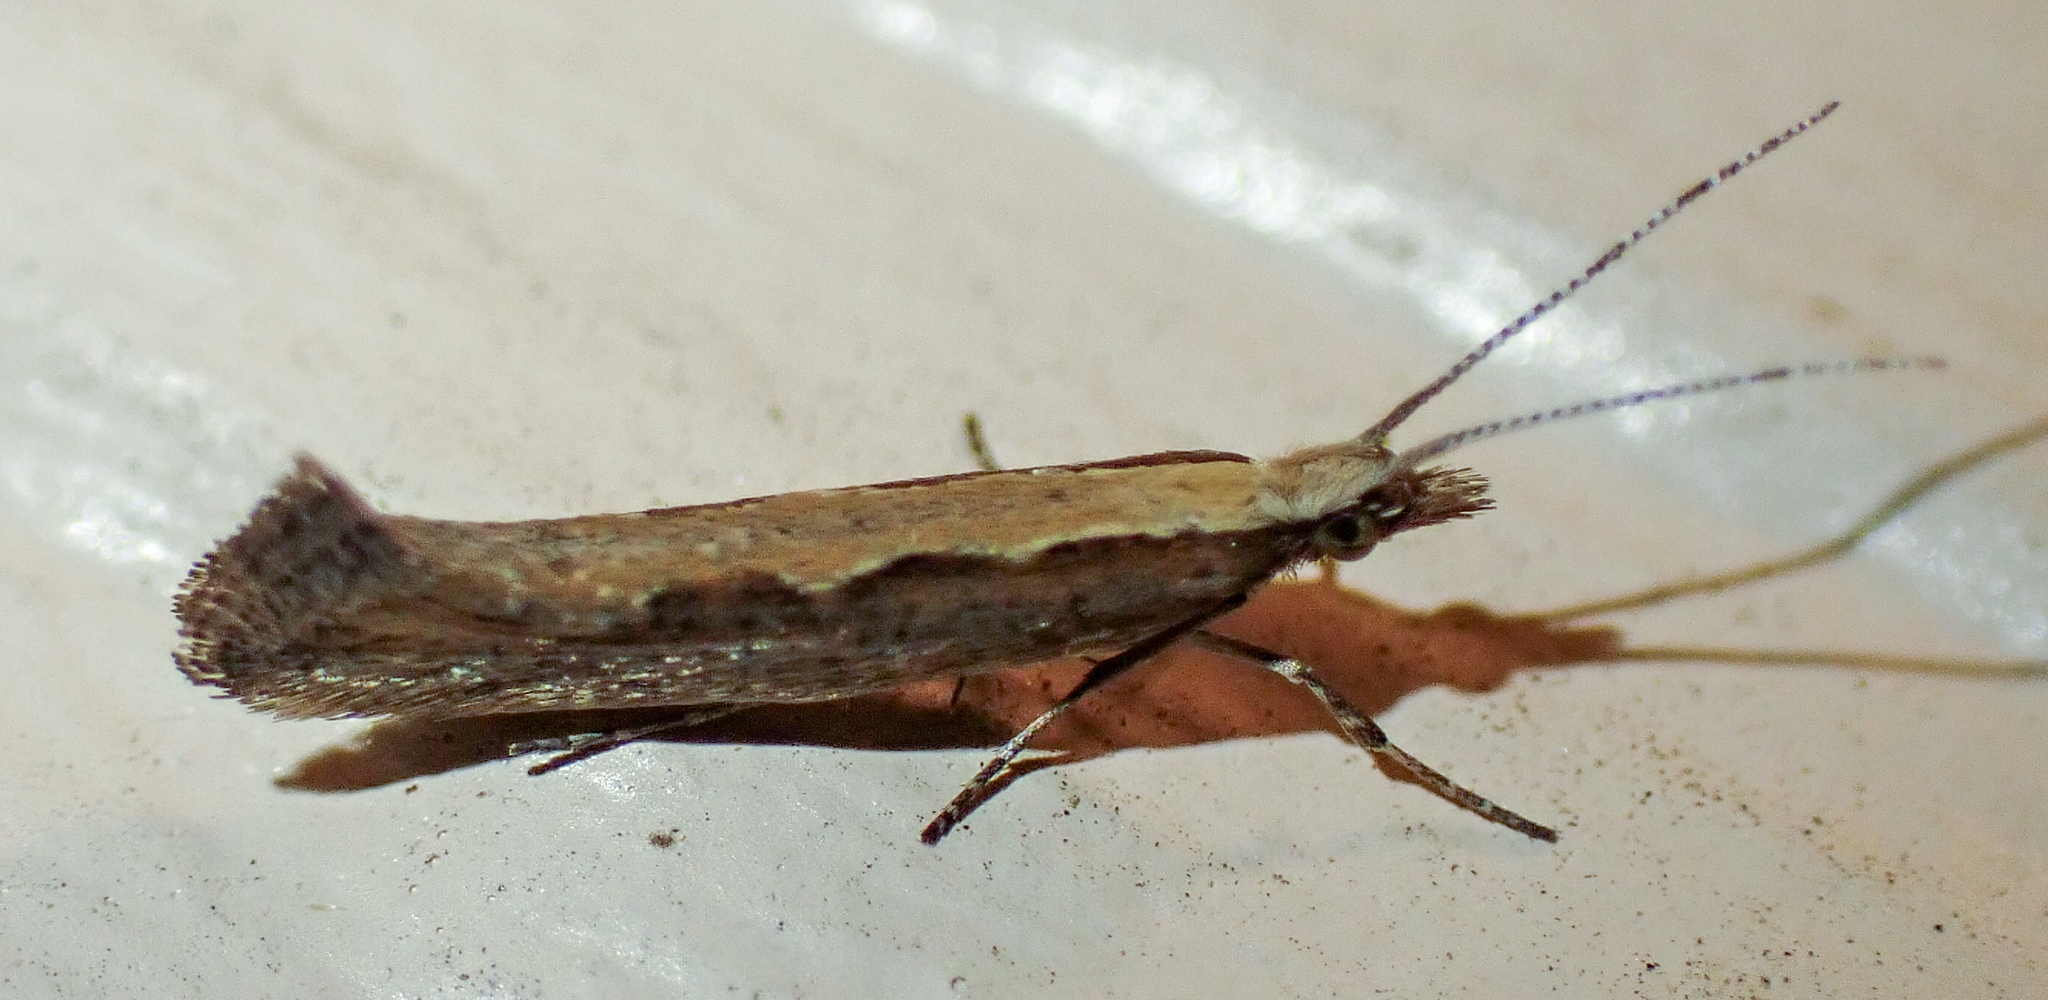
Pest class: diamondback_moth